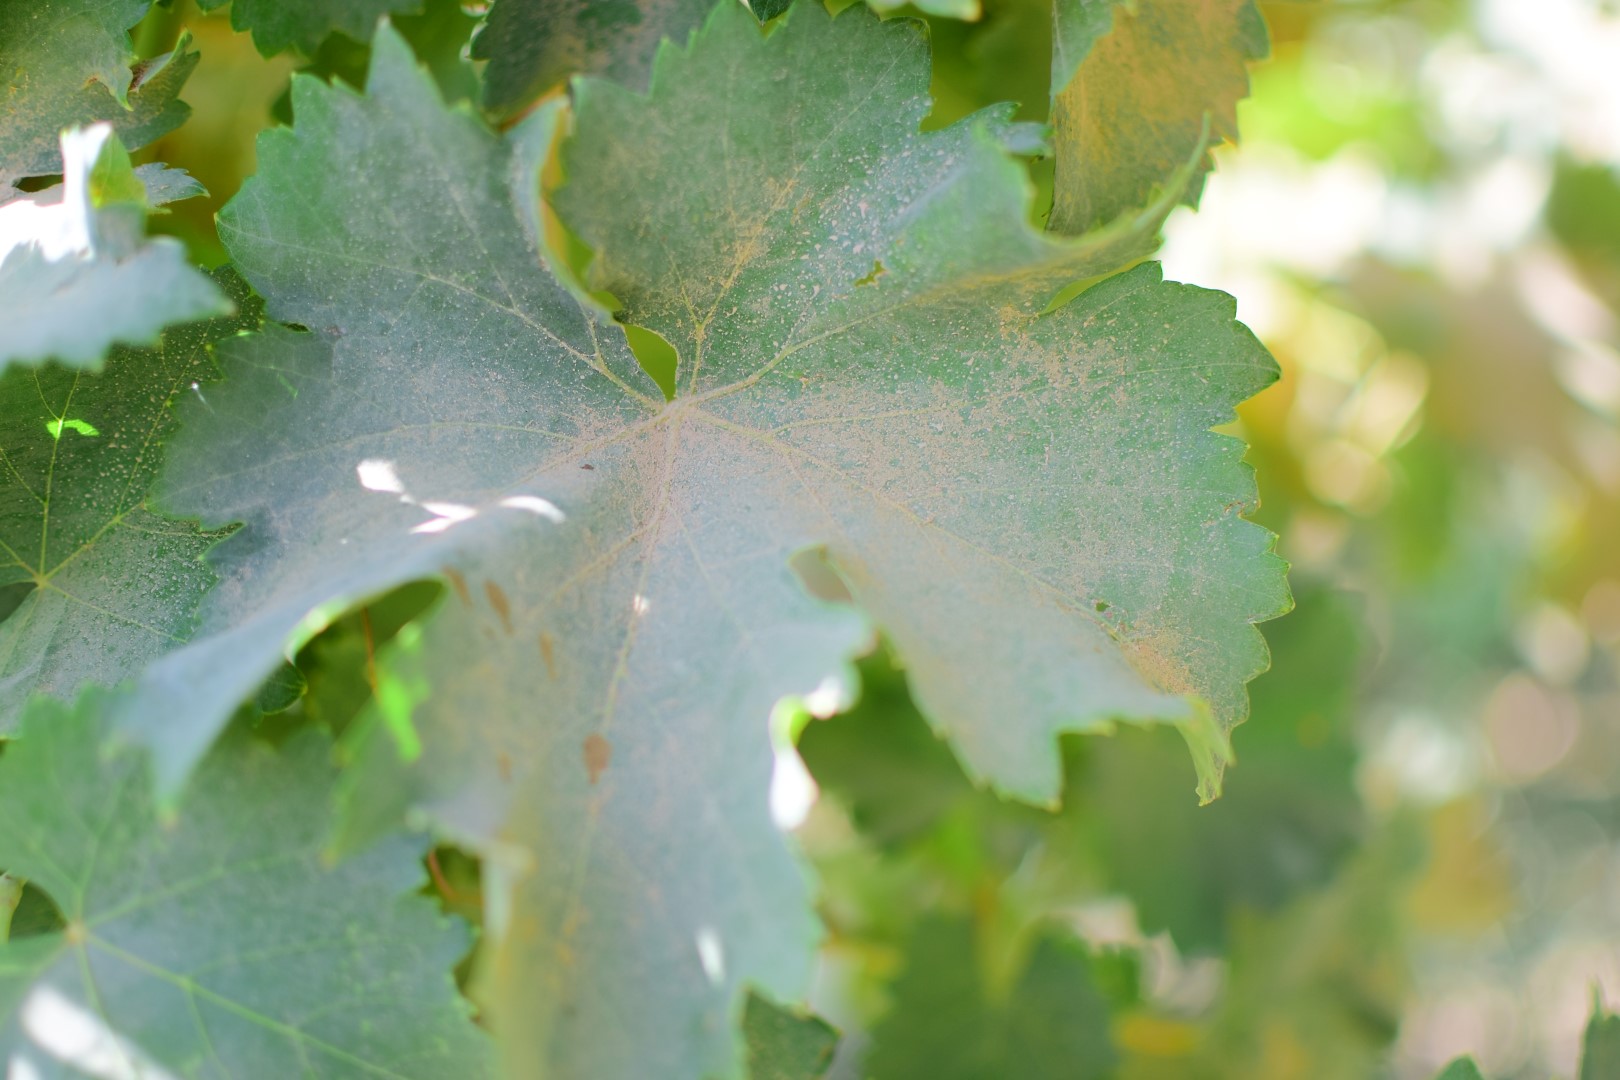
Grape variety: Frinsi